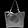
Label: Bag